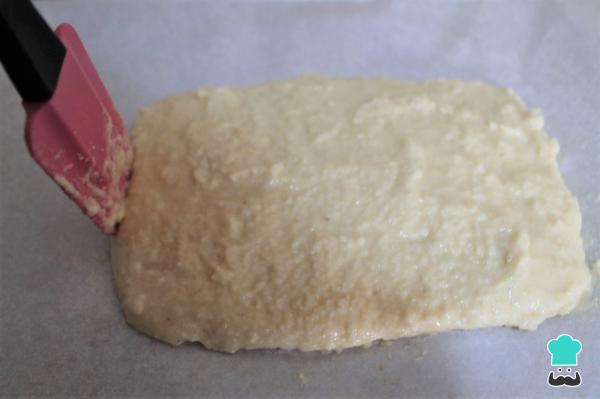
Precalienta el horno a 190 ºC y forra una bandeja con papel de horno, pon en él la masa de pan con ajo keto. Con una espátula proporciona forma rectangular, aproximadamente 18x12 cm y un dedo de grosor.